Anna Anachoutlou

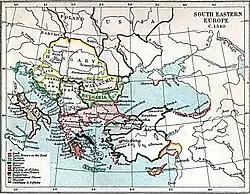
Political map of south-eastern Europe and Anatolia, including Trebizond, , around the time of Anna's reign

Though she was preferred over Irene, Anna being a woman meant that many among the Trapezuntine nobility viewed the senior-most male heir, Anna's uncle Michael, as more suitable to rule the empire. The , as well as several unaffiliated noble families, such as the Tzanichitai, Doranitai, Kamachenoi, Kabazitai and Meizomatai, were just as opposed to Anna as they had been to Irene. However, the , previously Irene's key supporters, switched over to Anna's side.